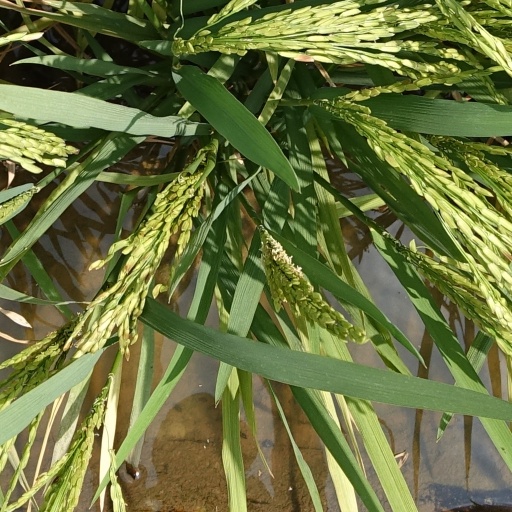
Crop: rice